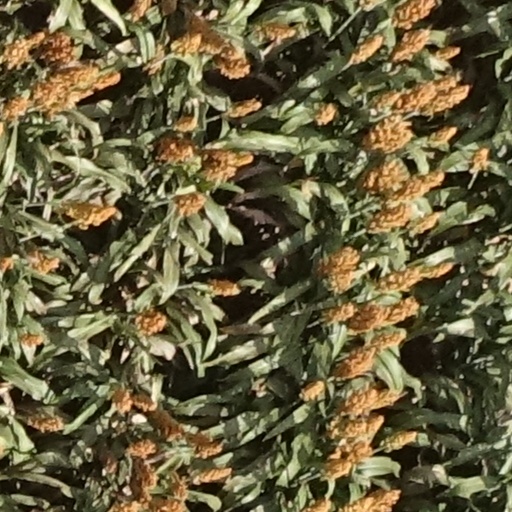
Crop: sorghum